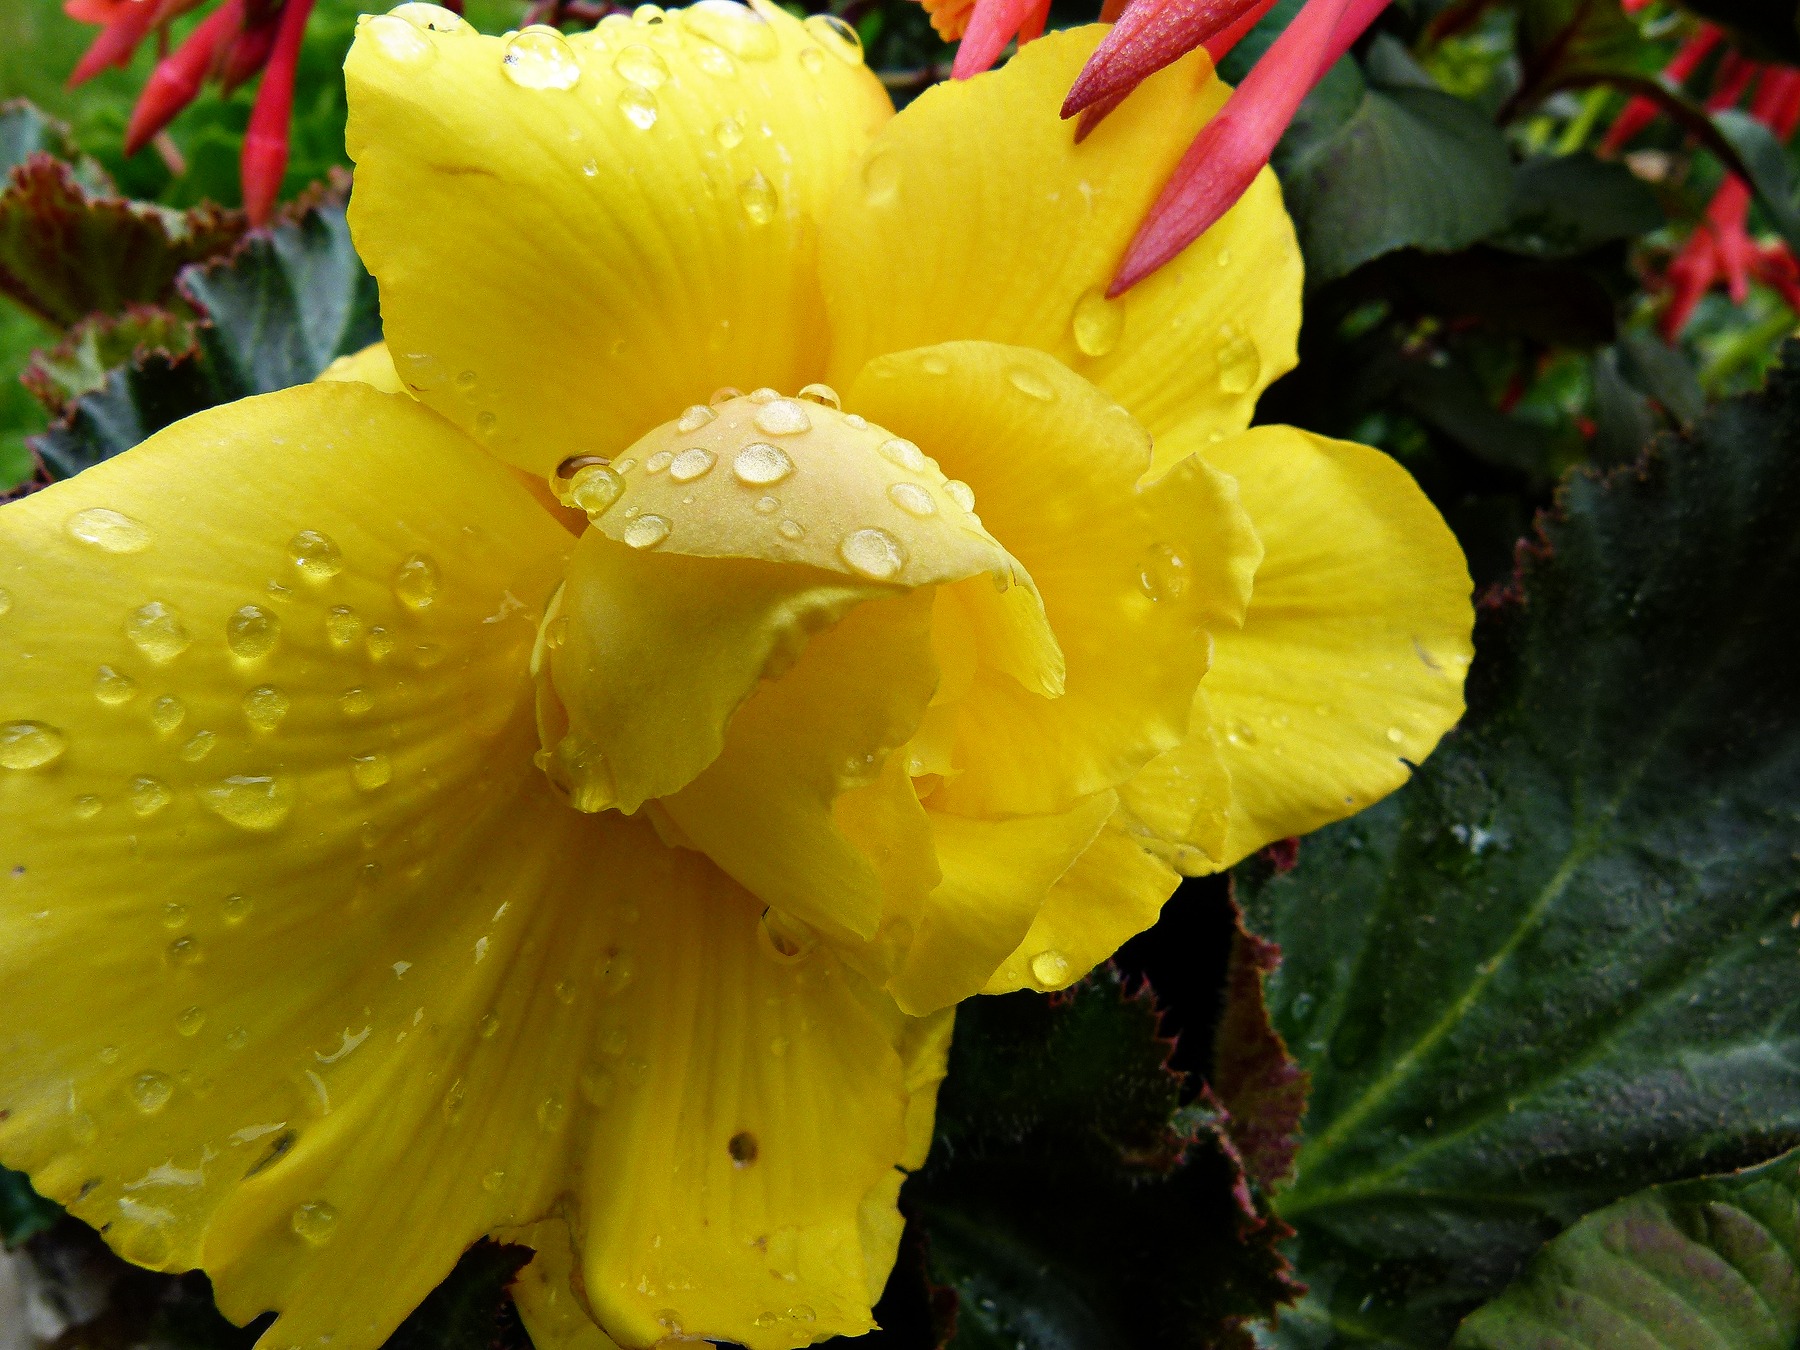
nature, plant, rain, water drop, leaf, flower, petal, waterdrop, botany, yellow, flora, drops, daylily, macro photography, flowering plant, land plant